Koschey: The Everlasting Story

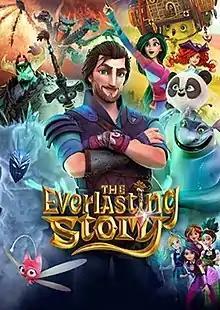
Theatrical release poster

Koschey: The Everlasting Story is a full-length animated Russian fantasy film directed by Andrey Kolpin, and stars the voice of Nikita Volkov, Irina Starshenbaum, Timur Rodriguez, and Arseny Perel. It is part of the universe of the popular cartoon franchise "Fantasy Patrol".